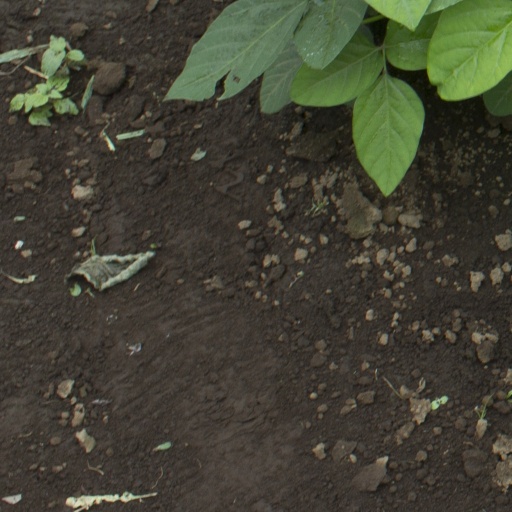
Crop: soybean